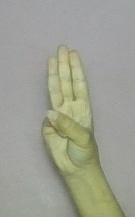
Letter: thaa